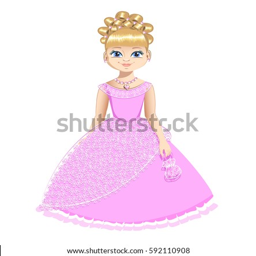
beautiful princess in a pink dress